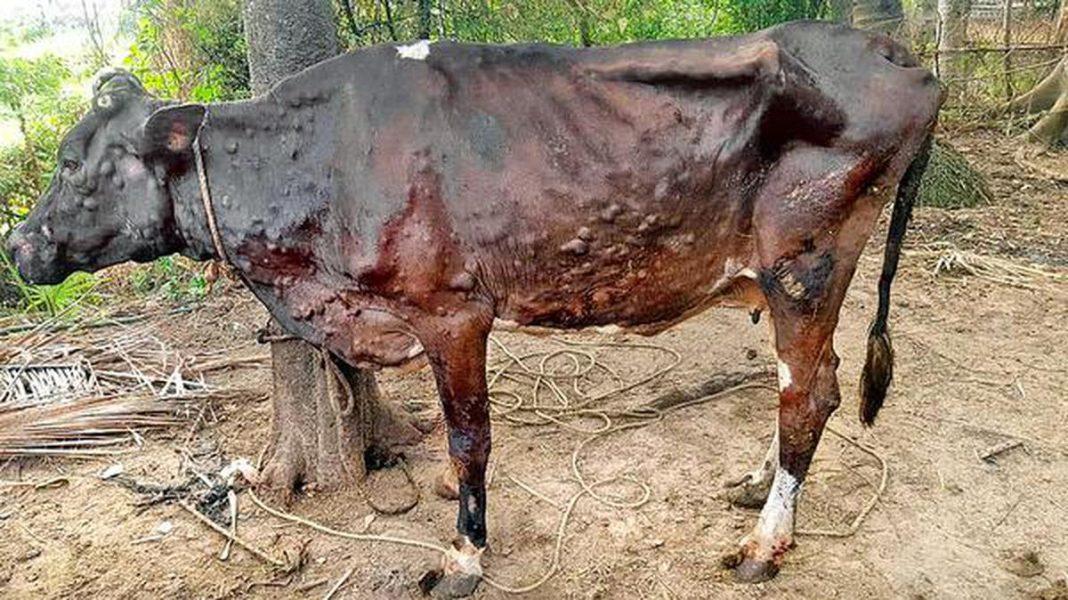
Ng'ombe mweusi mwenye vipele vingi kwenye ngozi yake akionyesha anaumwa. Amefungwa kwenye mti mdogo. Miguu yake ya nyuma inaonekana kuwa na majeraha. Hali yake inaonyesha anahitaji matibabu.